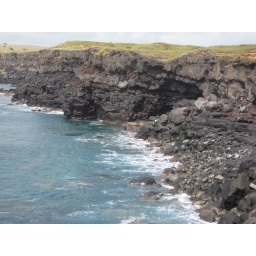
almost in green sand beach*